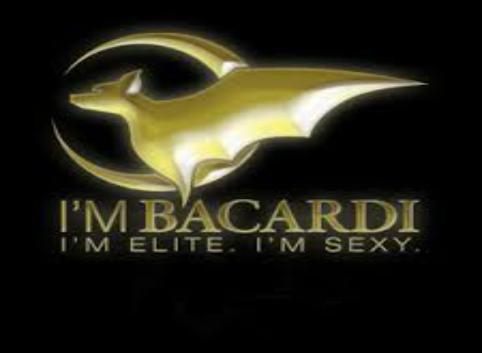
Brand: Bacardi
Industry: Food